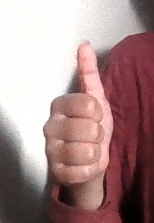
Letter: aleff